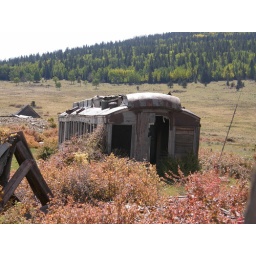
This old rail car is above Victor, CO, on the road to Gillette.